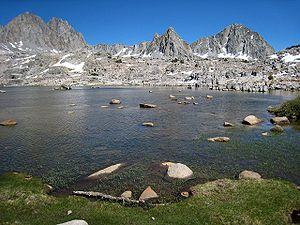
Les parcs nationaux des États-Unis, au nombre de 61, sont gérés par le National Park Service, une agence du département de l'Intérieur des États-Unis. Les parcs nationaux sont établis par décision du Congrès des États-Unis. Le premier parc national, Yellowstone, est créé par un décret signé par le président Ulysses S. Grant en 1872 et suivi par les parcs de Sequoia et de Yosemite en 1890. L'acte organique de 1916 créé le National Park Service afin de « conserver les paysages et les objets naturels et historiques et la vie sauvage qui s'y trouvent, ainsi que de permettre d'en profiter d'une manière qui les préserve dans le même état pour les générations futures ». Les parcs nationaux sont en général constitués de milieux naturels très variés situés sur de grandes superficies. Un grand nombre de parcs ont été d'abord protégés en tant que monuments nationaux par le président des États-Unis grâce à l’Antiquities Act, avant d'être nommé parc national par le Congrès. Sept parcs nationaux sont associés à une National Preserve dont six en Alaska.
Le parc national de Kings Canyon est un parc national américain situé dans la Sierra Nevada en Californie. Il fait partie avec le parc national de Sequoia de la réserve de biosphère de Sequoia et Kings Canyon, reconnue en 1976 par l'UNESCO. Il est géré conjointement avec le parc national de Sequoia par le National Park Service.